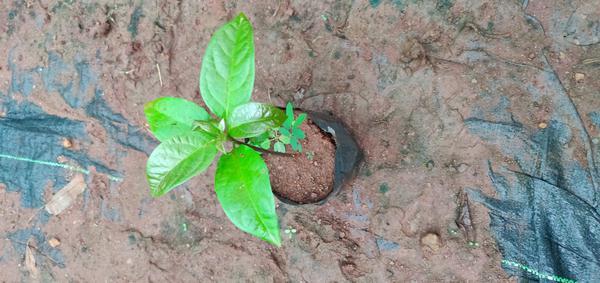
Plant: Avacado